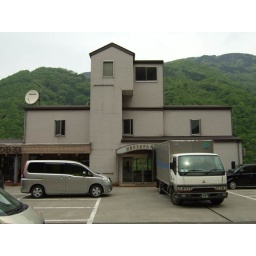
Awa-Ikeda Hotel. It had a WONDERFUL view of the river with the foot bridge over it. See the pics of the blue river!